List of characters in the Breaking Bad franchise

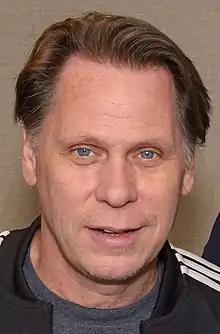
Don Harvey

Ed Galbraith (played by Robert Forster), also known as "the Disappearer", specializes in providing fugitives with new identities and new places to live. He operates a legitimate vacuum sales and service center, Best Quality Vacuum, as a front for this criminal business.